Claude Verpilleux

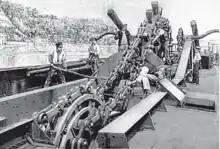
Grappin Verpilleux, showing the drive chains and grapple wheel

On 23 August 1839 Verpilleux Frères (Verpilleux brothers), mechanical engineers at Rive de Gier, filed a patent application, which was approved a week later. It was for a new system of steam boats specially used for the ascent of travelers and merchandise in rivers and canals.